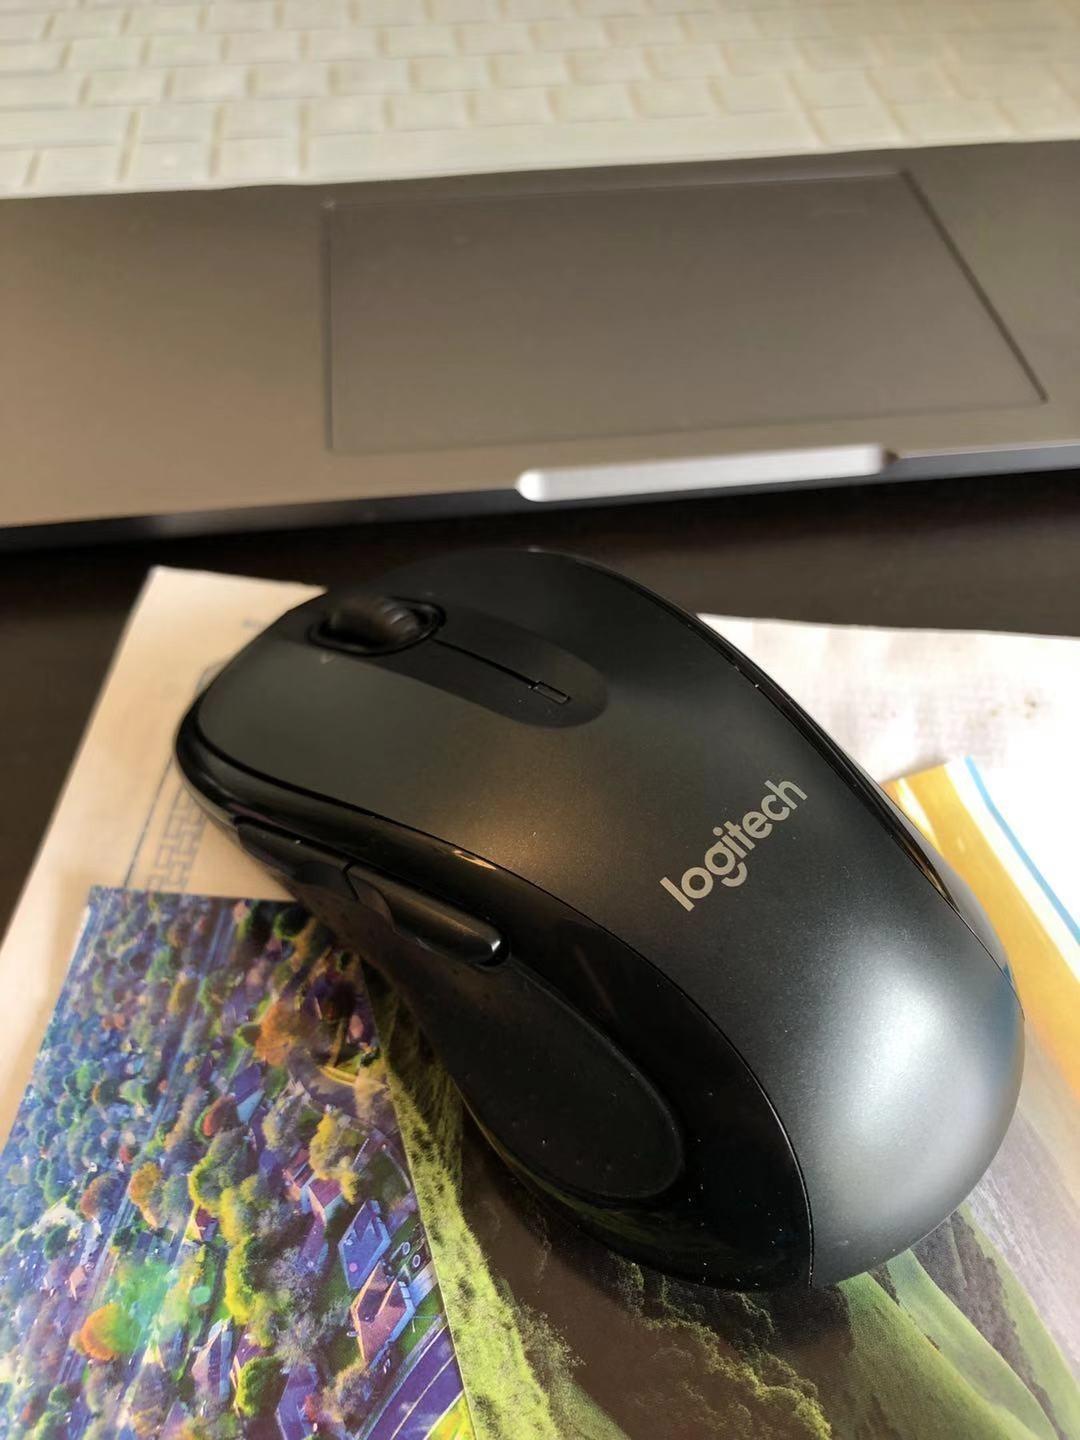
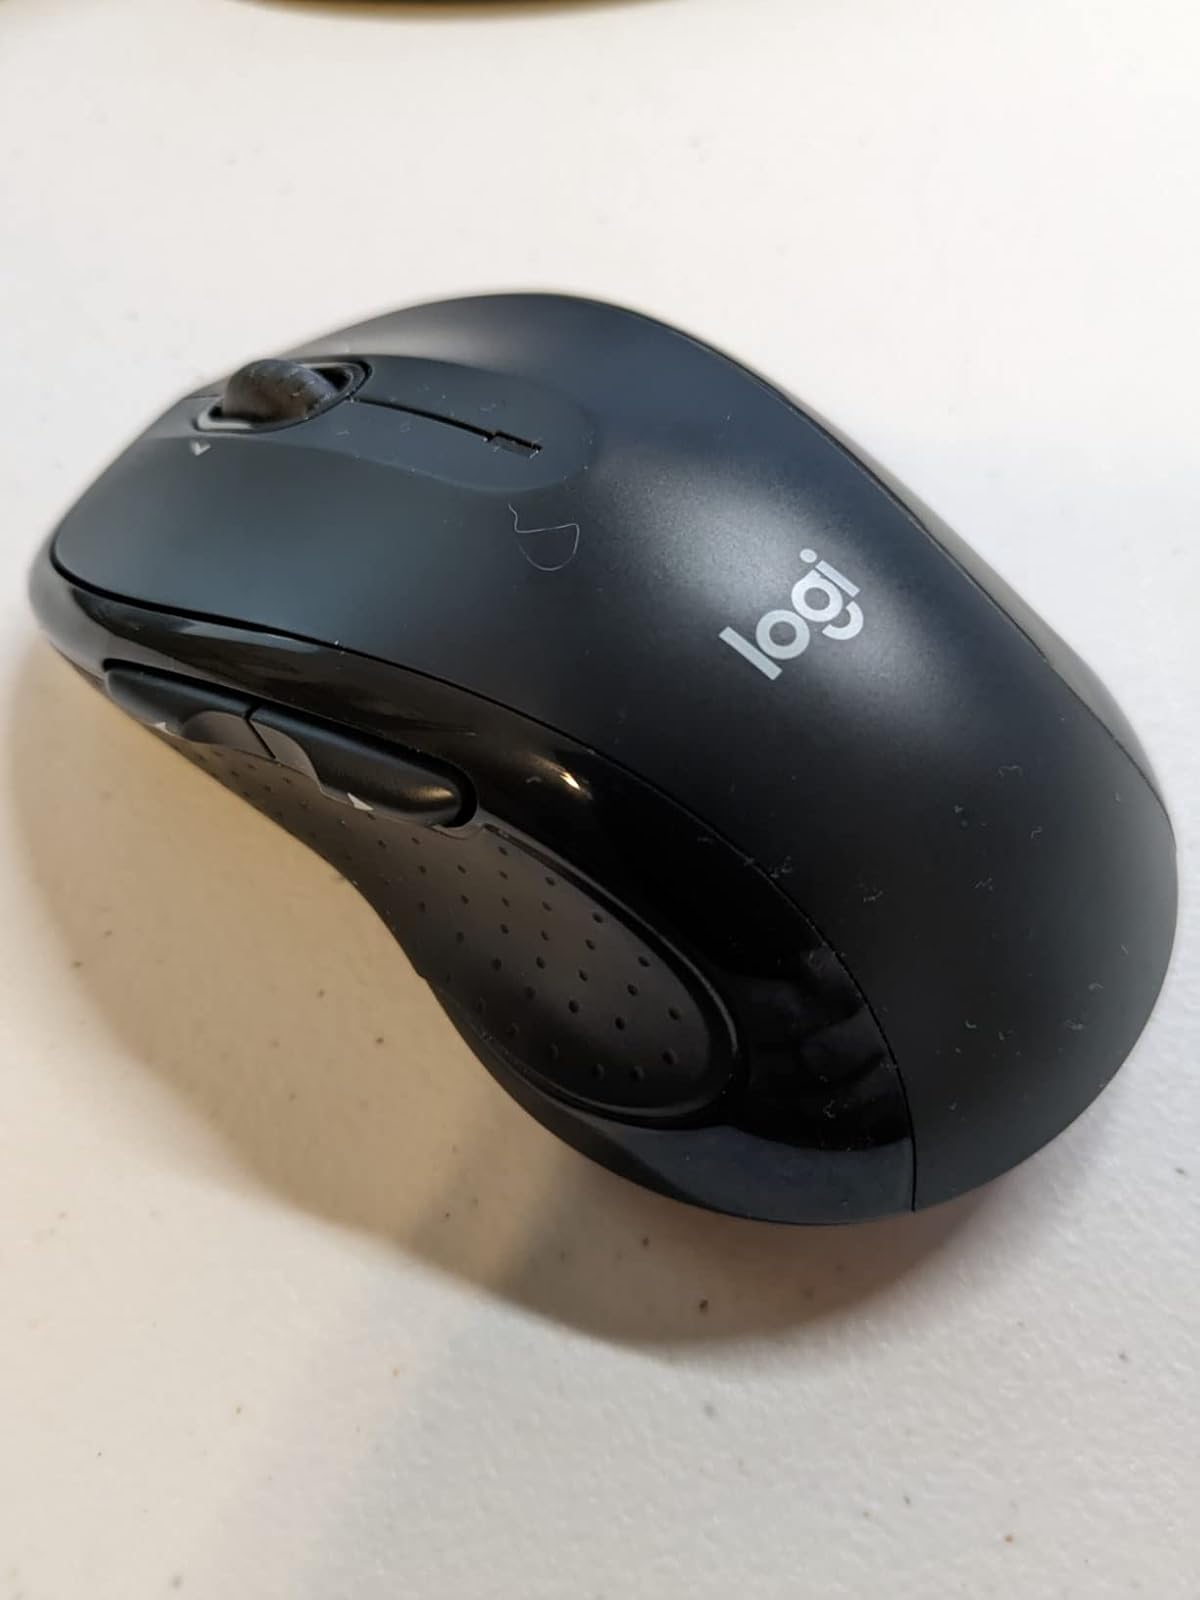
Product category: mouse
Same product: no